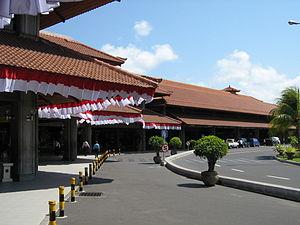
L'aéroport international Ngurah Rai est l'aéroport de Denpasar, la capitale de la province indonésienne de Bali. Il est situé à 15 km au sud de la ville. Son nom est un hommage au héros national d'Indonésie, I Gusti Ngurah Rai, tué au combat durant la Guerre d'indépendance.
Le Matin du monde est la vingt-deuxième histoire de la série Yoko Tsuno de Roger Leloup. Elle est publiée pour la première fois du nᵒ 2613 au nᵒ 2630 du journal Spirou, puis en album en 1988.